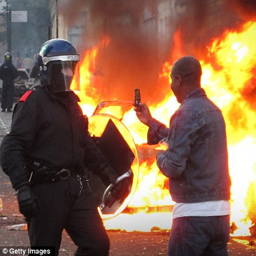
a resident films a police officer on his mobile phone